Thomas Bradley Harris

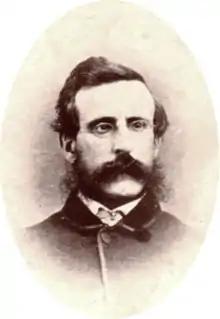
Thomas Bradley Harris.

Thomas Bradley Harris (October 29, 1826 in New York City; – May 22, 1866 in Ellena, Borneo) was an American businessman and co-founder of the American colony of "Ellena" together with Joseph William Torrey on the island of Borneo.